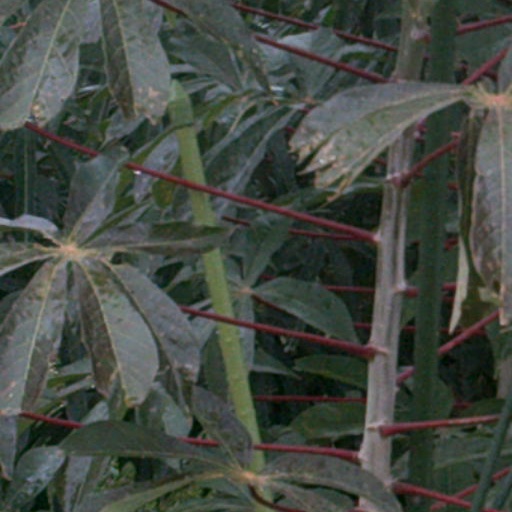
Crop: cassava